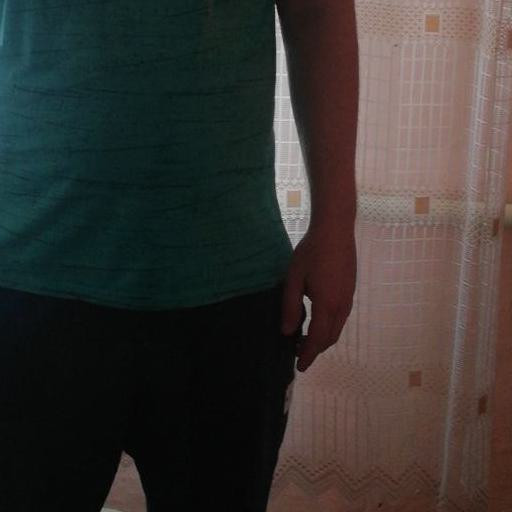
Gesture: no_gesture